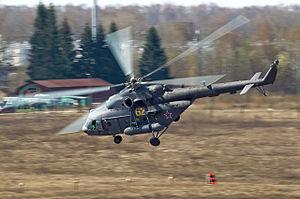
Le Mil Mi-8, désigné par l'OTAN « Hip », est un hélicoptère polyvalent conçu et fabriqué en URSS par Mil à Kazan et Oulan-Oude. Son premier vol eut lieu en juin 1961. Il remplaça le Mil Mi-4, équipé d'un moteur à pistons.